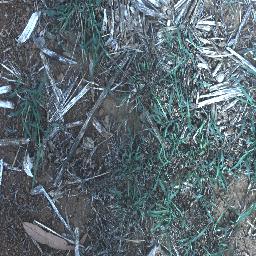
Label: negative